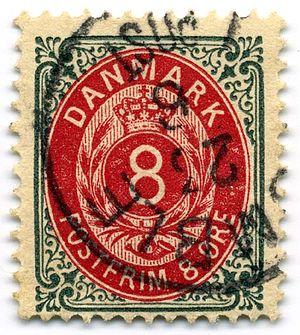
La Ligne ondulée est un type de timbre-poste d'usage courant utilisé au Danemark depuis la première émission du 22 juillet 1905. C'est la seconde plus vieille série d'usage courant encore émise, devancée par la série Cor postal toujours utilisée en Norvège depuis 1872.